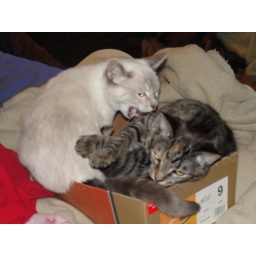
Shanti and Squeak fighting over a shoe box